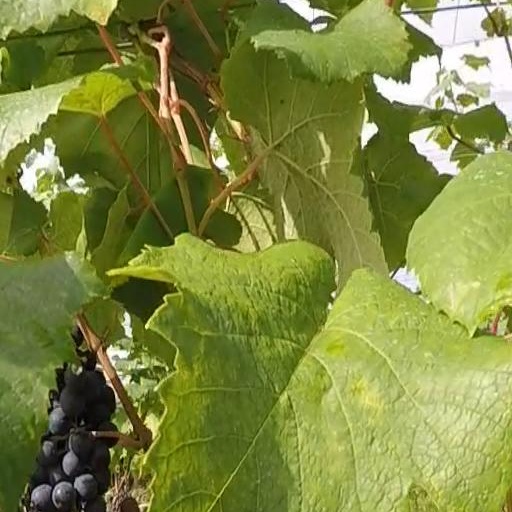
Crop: grape